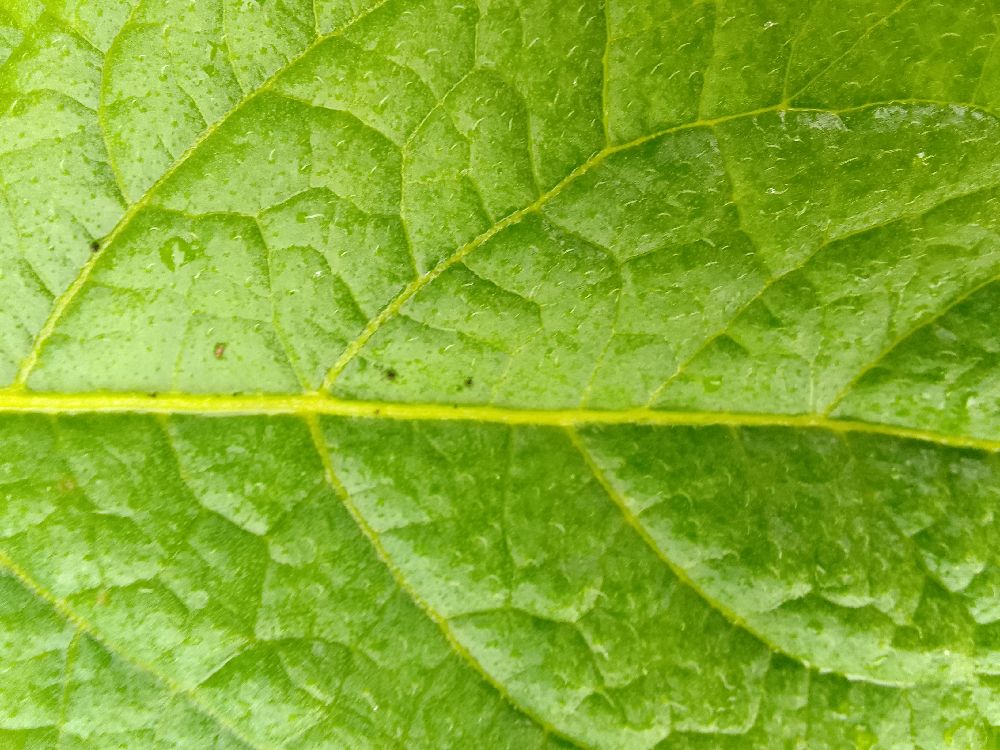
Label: Healthy